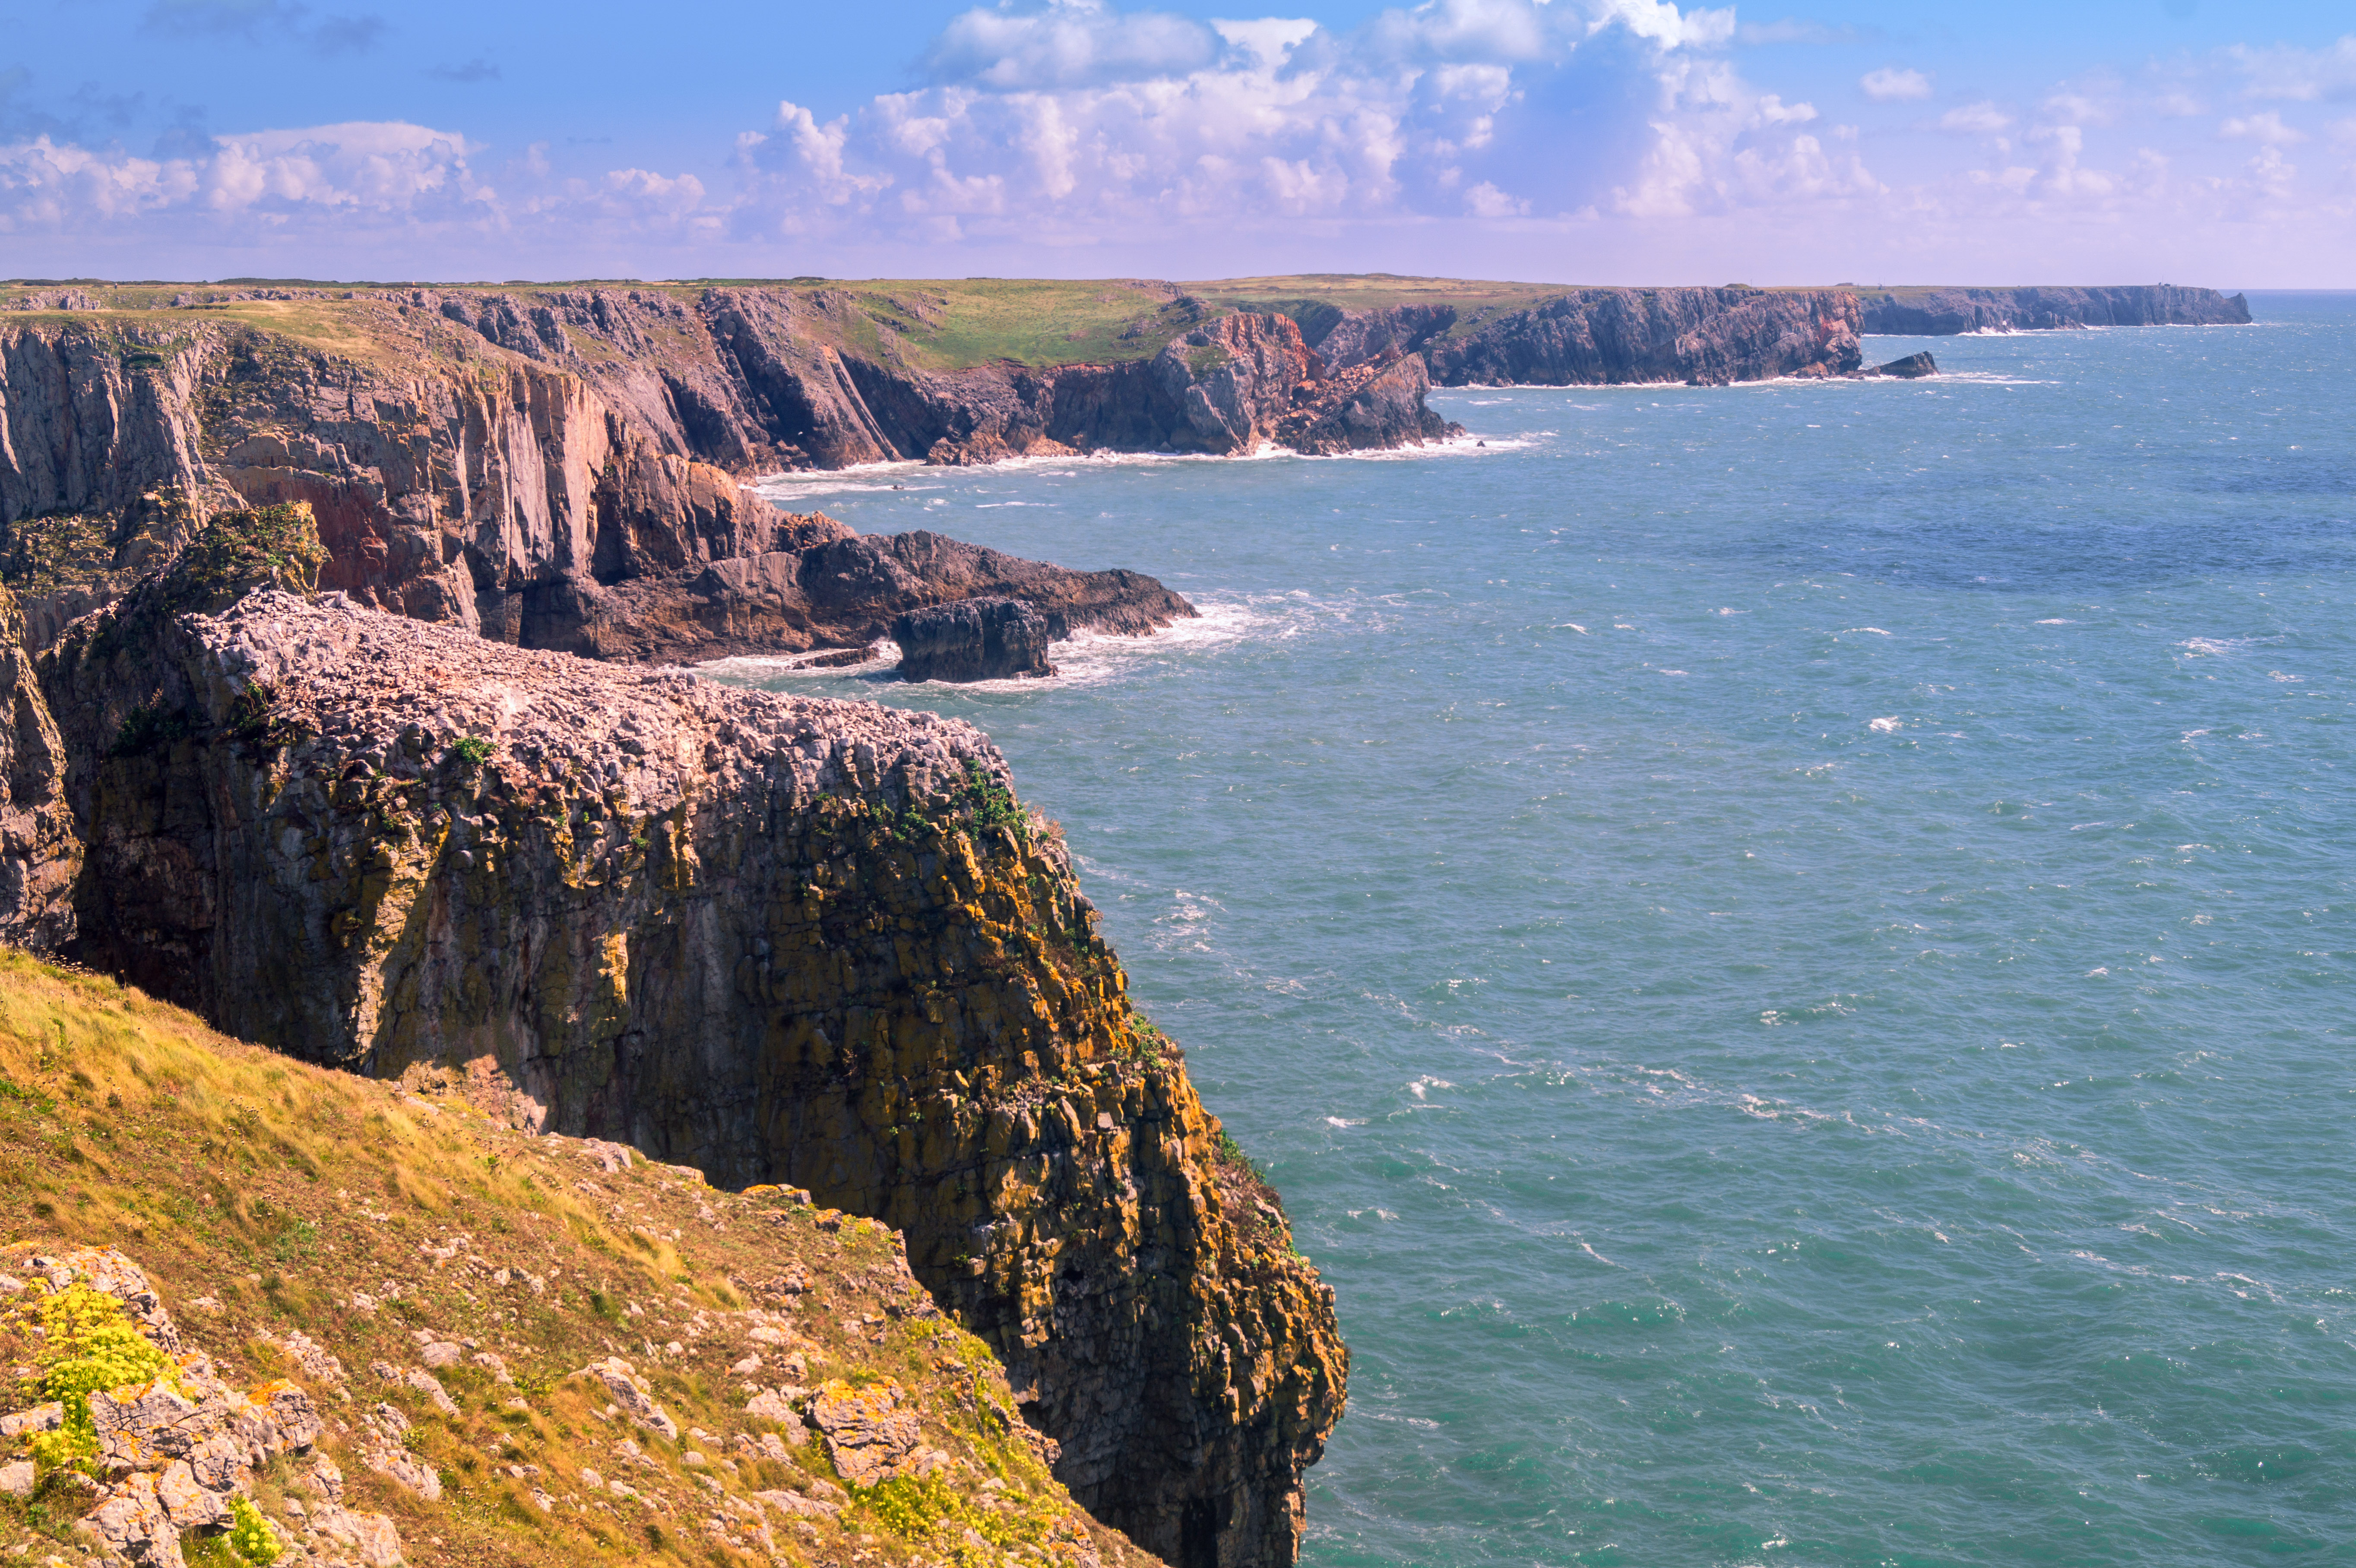
sea, coast, water, rock, ocean, cloud, sky, field, cloudy, shore, wave, coastal, vacation, cliff, green, park, bay, blue, terrain, body of water, national, waves, clouds, fields, cliffs, cape, pembrokeshire, landform, geographical feature